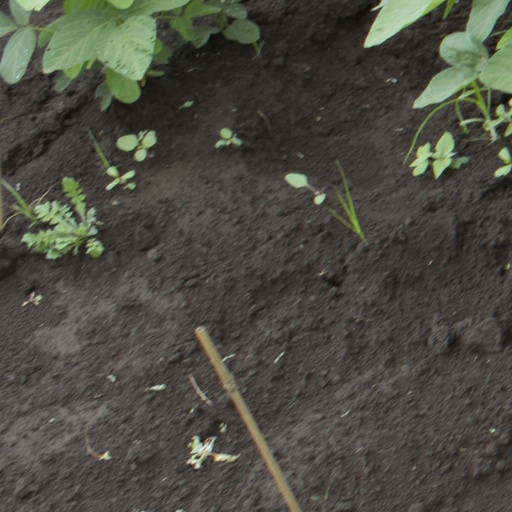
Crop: soybean